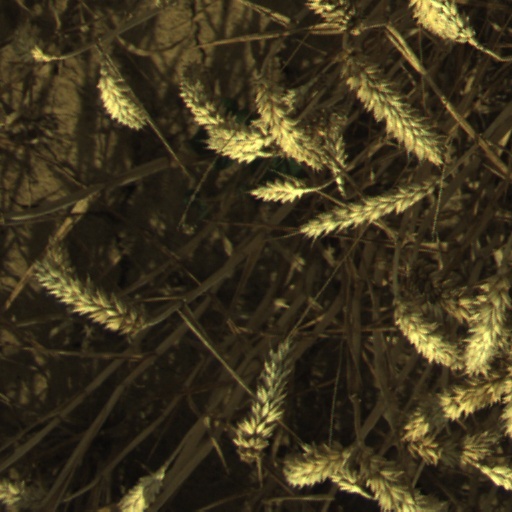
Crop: wheat